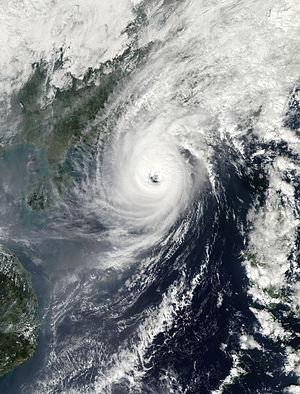
La saison cyclonique 2013 n'a pas de date spécifique de début ou de fin selon la définition de l'Organisation météorologique mondiale. Cependant, les cyclones tropicaux dans ce bassin montrent un double pic d'activité en mai et en novembre. Les vents dans le Pacifique ne sont pas enregistrés sur une minute mais sur dix minutes.